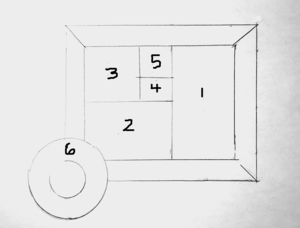
La Gare du Don est une gare ferroviaire canadienne à Toronto.